Wangan people

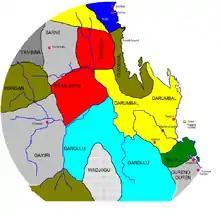
Traditional lands of tribes around Gladstone

The Wangan were estimated by Norman Tindale to have had roughly of territory around Capella. These extended northwards to the vicinity of Blair Athol, and eastwards as far as the Peak Ranges. Their westward extension went as far as Drummond Range. They were also present at Peak Downs.